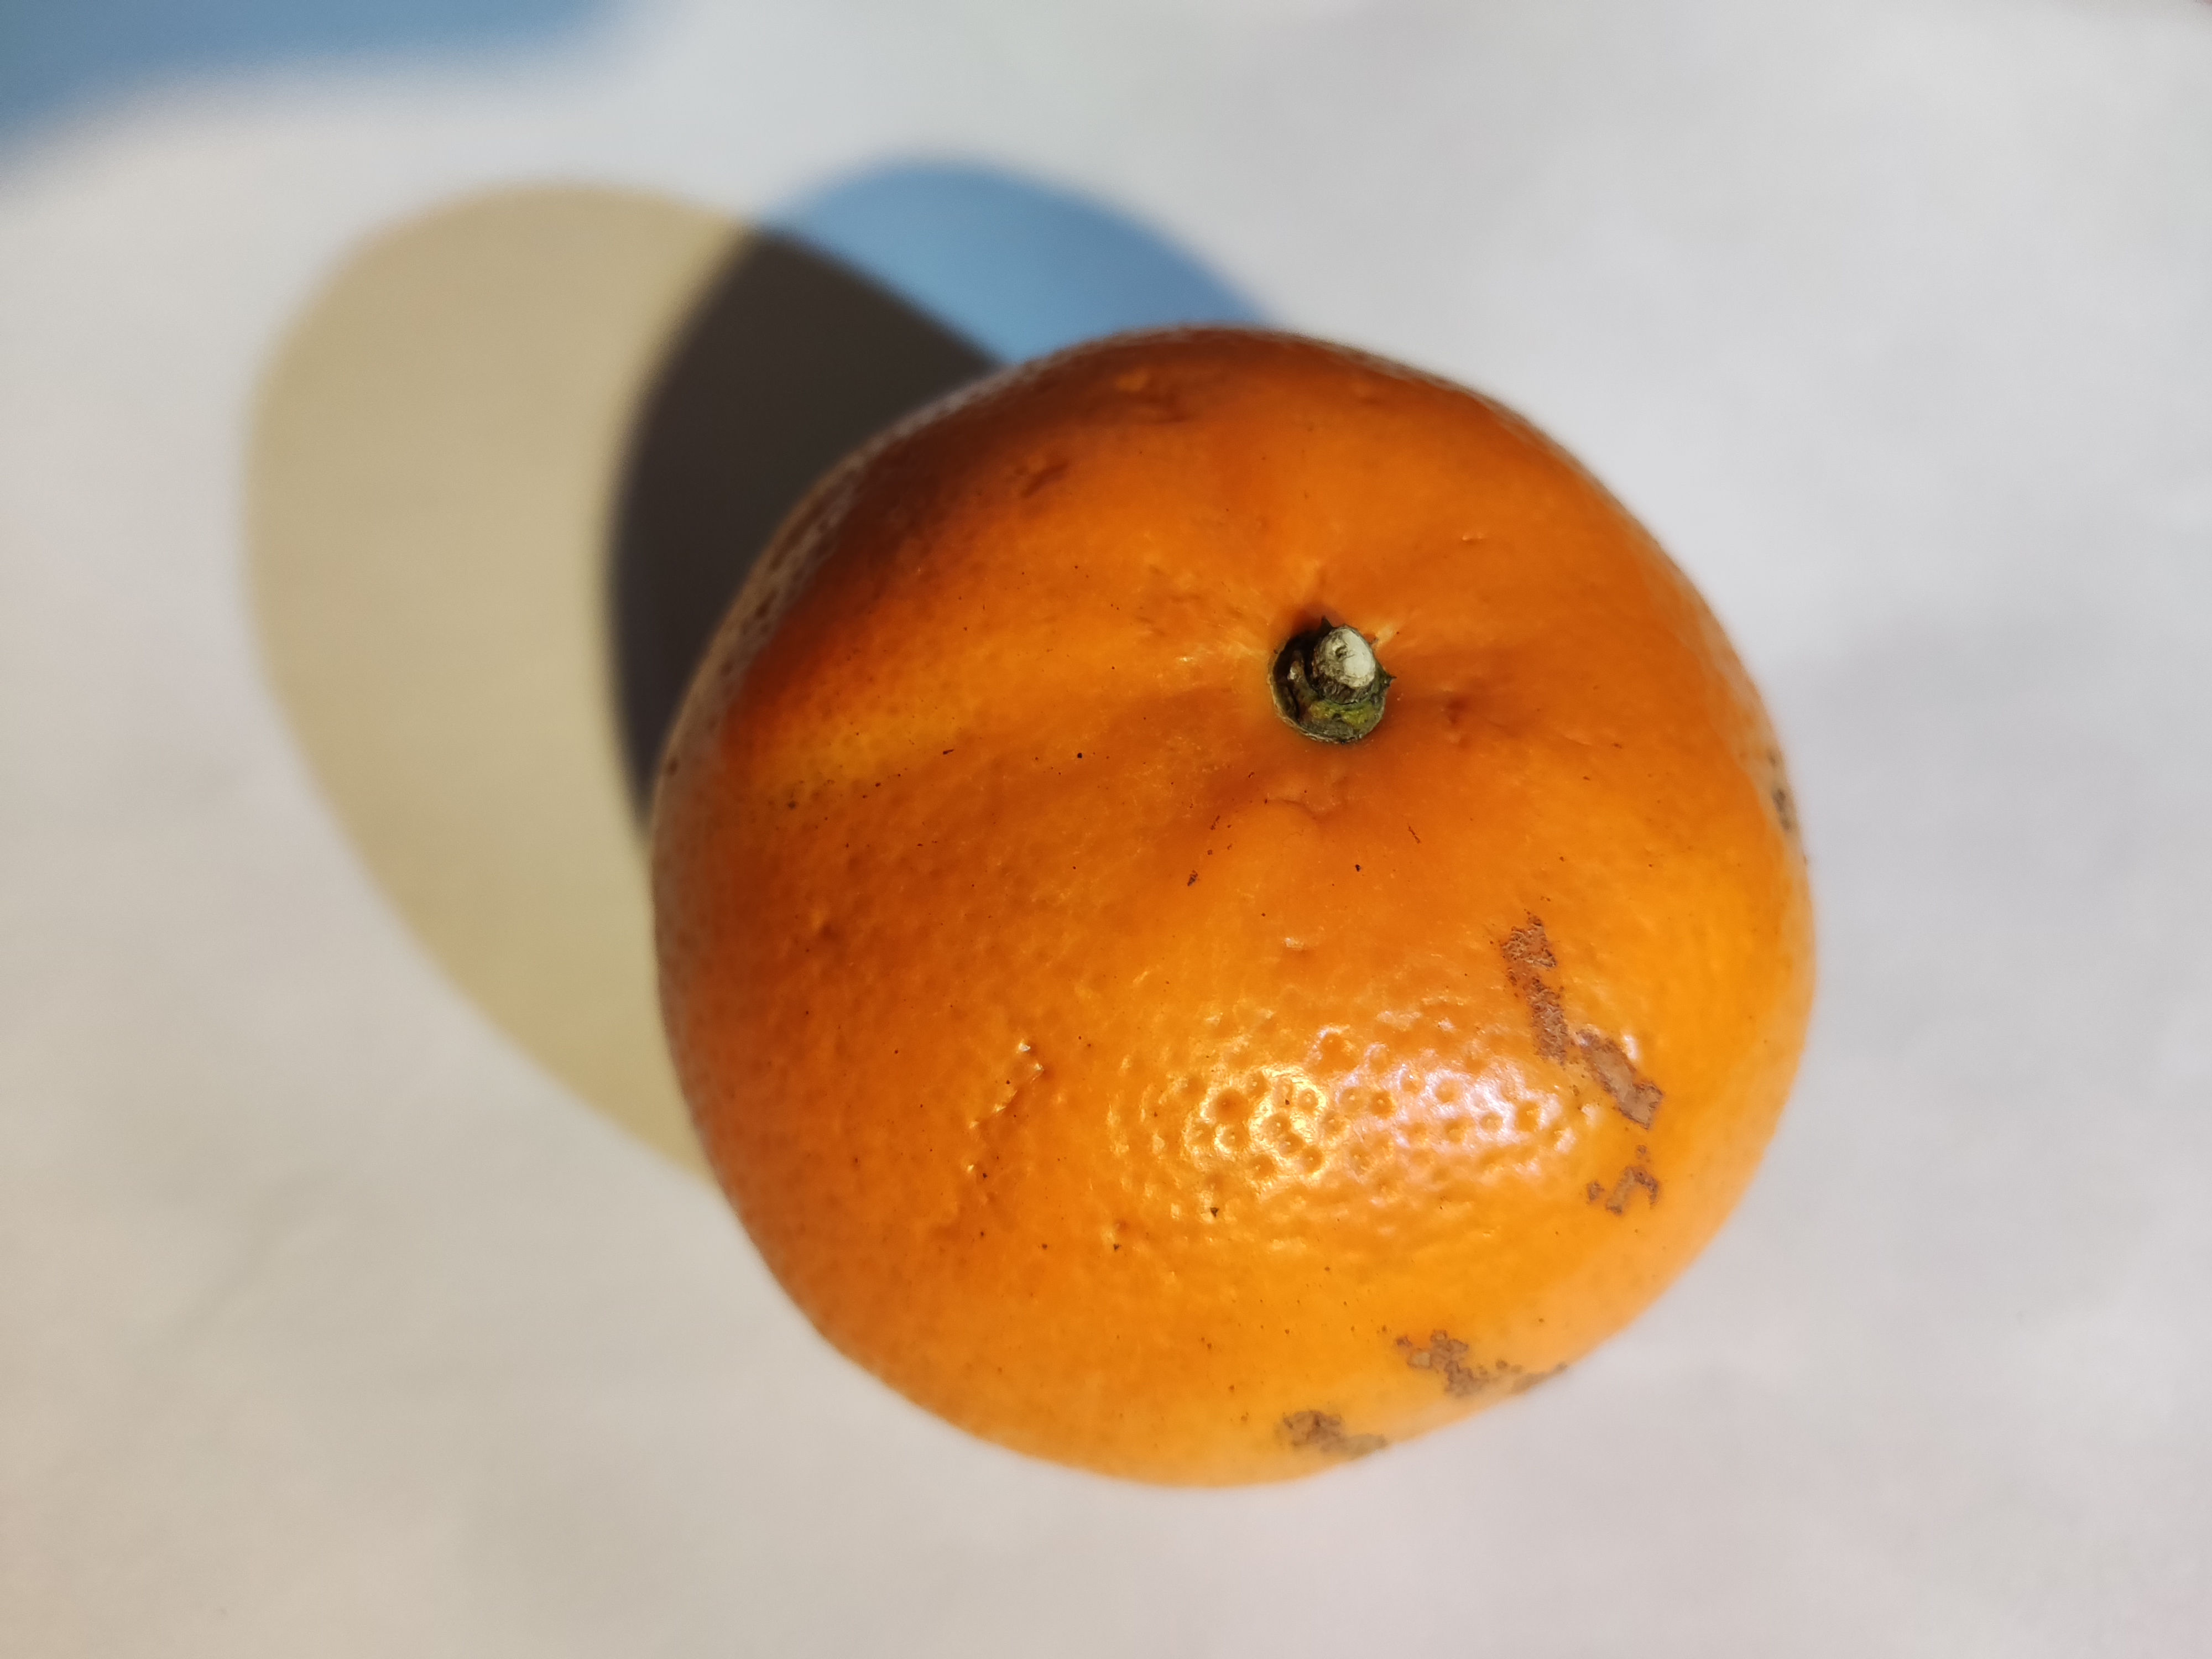
Fruit: orange
Condition: fresh